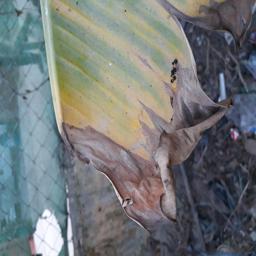
Label: POTASSIUM DEFICIENCY